Life Is Peachy

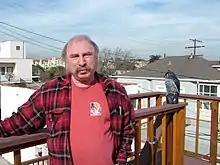
Richard Kaplan (pictured in 2009)

After playing at a few gigs with Deftones in California, Korn returned to the studio to start tracking "Life Is Peachy" in April 1996. Korn and Robinson reunited to produce and begin recording at Indigo Ranch Studios in Malibu, California. It was mainly because their first album had been recorded there and was a success. Bassist Reginald "Fieldy" Arvizu said, "We wanted that same energy and inspiration we found up in the Malibu Hills." Davis said working with Robinson was essential as he was connected to the band since his involvement on the first album; he also knew how to capture their live energy and motivate them to focus in the recording studio. "Fortunately, he's here to kick our asses. Otherwise, we wouldn't be very... motivated!", said Davis. After engineering Korn's debut album, Richard Kaplan, co-founder and owner of Indigo Ranch Studios, returned to work on "Life Is Peachy". Initially, Kaplan's assistant, Chuck Johnson, was hired by Robinson to be his "house engineer". The album was primarily written in the studio as the band was less inspired on the road, although work had begun when returning to rehearsals. Back at Indigo Ranch Studios, Korn used methamphetamine as they did when recording their 1994 debut album. The band launched their first-ever internet webcast, called Korn Mangling the Web, through a partnership with QuickTime, allowing viewers to watch "Life Is Peachy"s development at Indigo Ranch Studios.